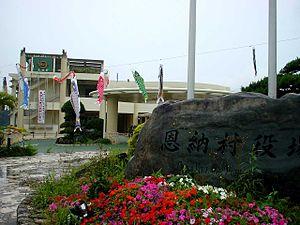
Onna est un village du district de Kunigami, situé dans la préfecture d'Okinawa, au Japon. Son nom okinawaïen est Unna.